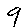
Label: 9